White wedding

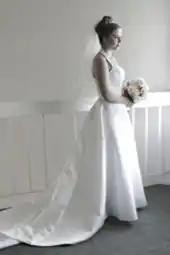
A bride in a contemporary white wedding dress with train, tiara and white veil, taken in 2003.

Typical white weddings also include a wedding party, which consists of some or all of the following: